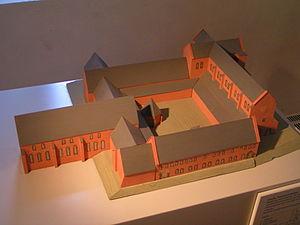
L’abbaye d’Altzelle se trouve près de la petite ville de Nossen en Saxe. Ce monastère est administré par le consortium du Château de Nossen - Abbaye d’Altzella. On y trouve les sépultures des princes de la dynastie des Wettin inhumés entre 1190 et 1381.